Łomża

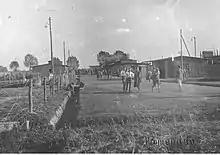
World War I internment camp for Poles

During World War I, the Russian administration was evacuated in June 1915, and the city was occupied by Germany from August 1915 until 1918. In 1916 the Poles finally erected a still preserved monument at the site of the Russian executions of Polish insurgents. In 1916–1917, the Polish Legions were stationed in the city. In 1917–1918, Łomża was the location of a German internment camp for soldiers of the Polish Legions. In November 1918, Poland regained independence, and the occupying German forces opened fire on Poles who tried to liberate the city, but it was still reintegrated with the reborn Polish state.